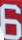
Number: 6